Madhouse (1981 film)

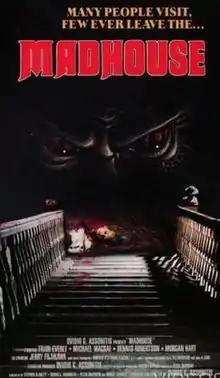
1987 U.S. VHS artwork

Madhouse (also released as There Was a Little Girl and And When She Was Bad) is a 1981 slasher film directed and co-written by Ovidio G. Assonitis, and starring Trish Everly, Dennis Robertson, Allison Biggers, and Michael Macrae. The plot follows a schoolteacher in Savannah, Georgia being stalked by her psychopathic twin sister in the days leading up to their birthday. The film's original title takes its name from a poem called "There Was a Little Girl" by Henry Wadsworth Longfellow.